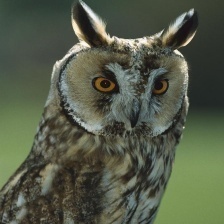
Species: LONG-EARED OWL
Scientific name: ASIO OTUS
ImageNet parent category: great_grey_owl